John Hartwell Cocke

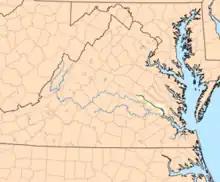
Map of the Chickahominy River (highlighted)

During the War of 1812, Cocke was commissioned as a brigadier general in command of the Virginia militia based out of Camp Carter and Camp Holly. His brigade was composed of companies of troops from Fluvanna County. From 1812 to 1813, Cocke led the defense of Richmond against British forces along the Chickahominy River.